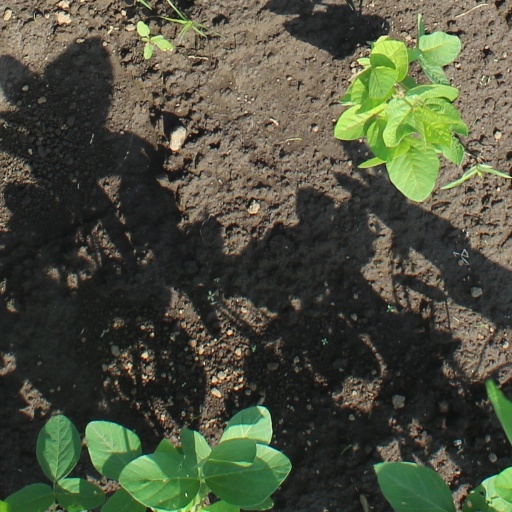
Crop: soybean